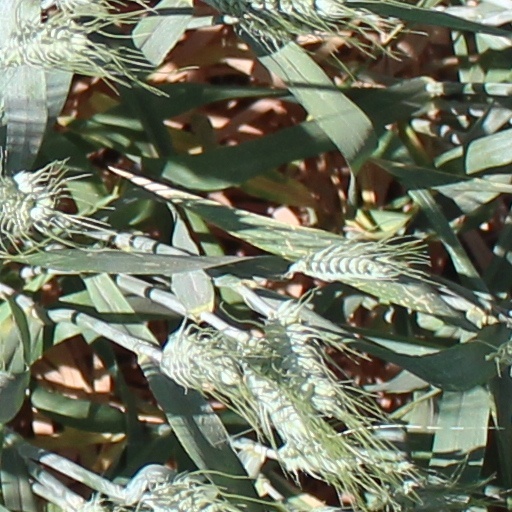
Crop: wheat